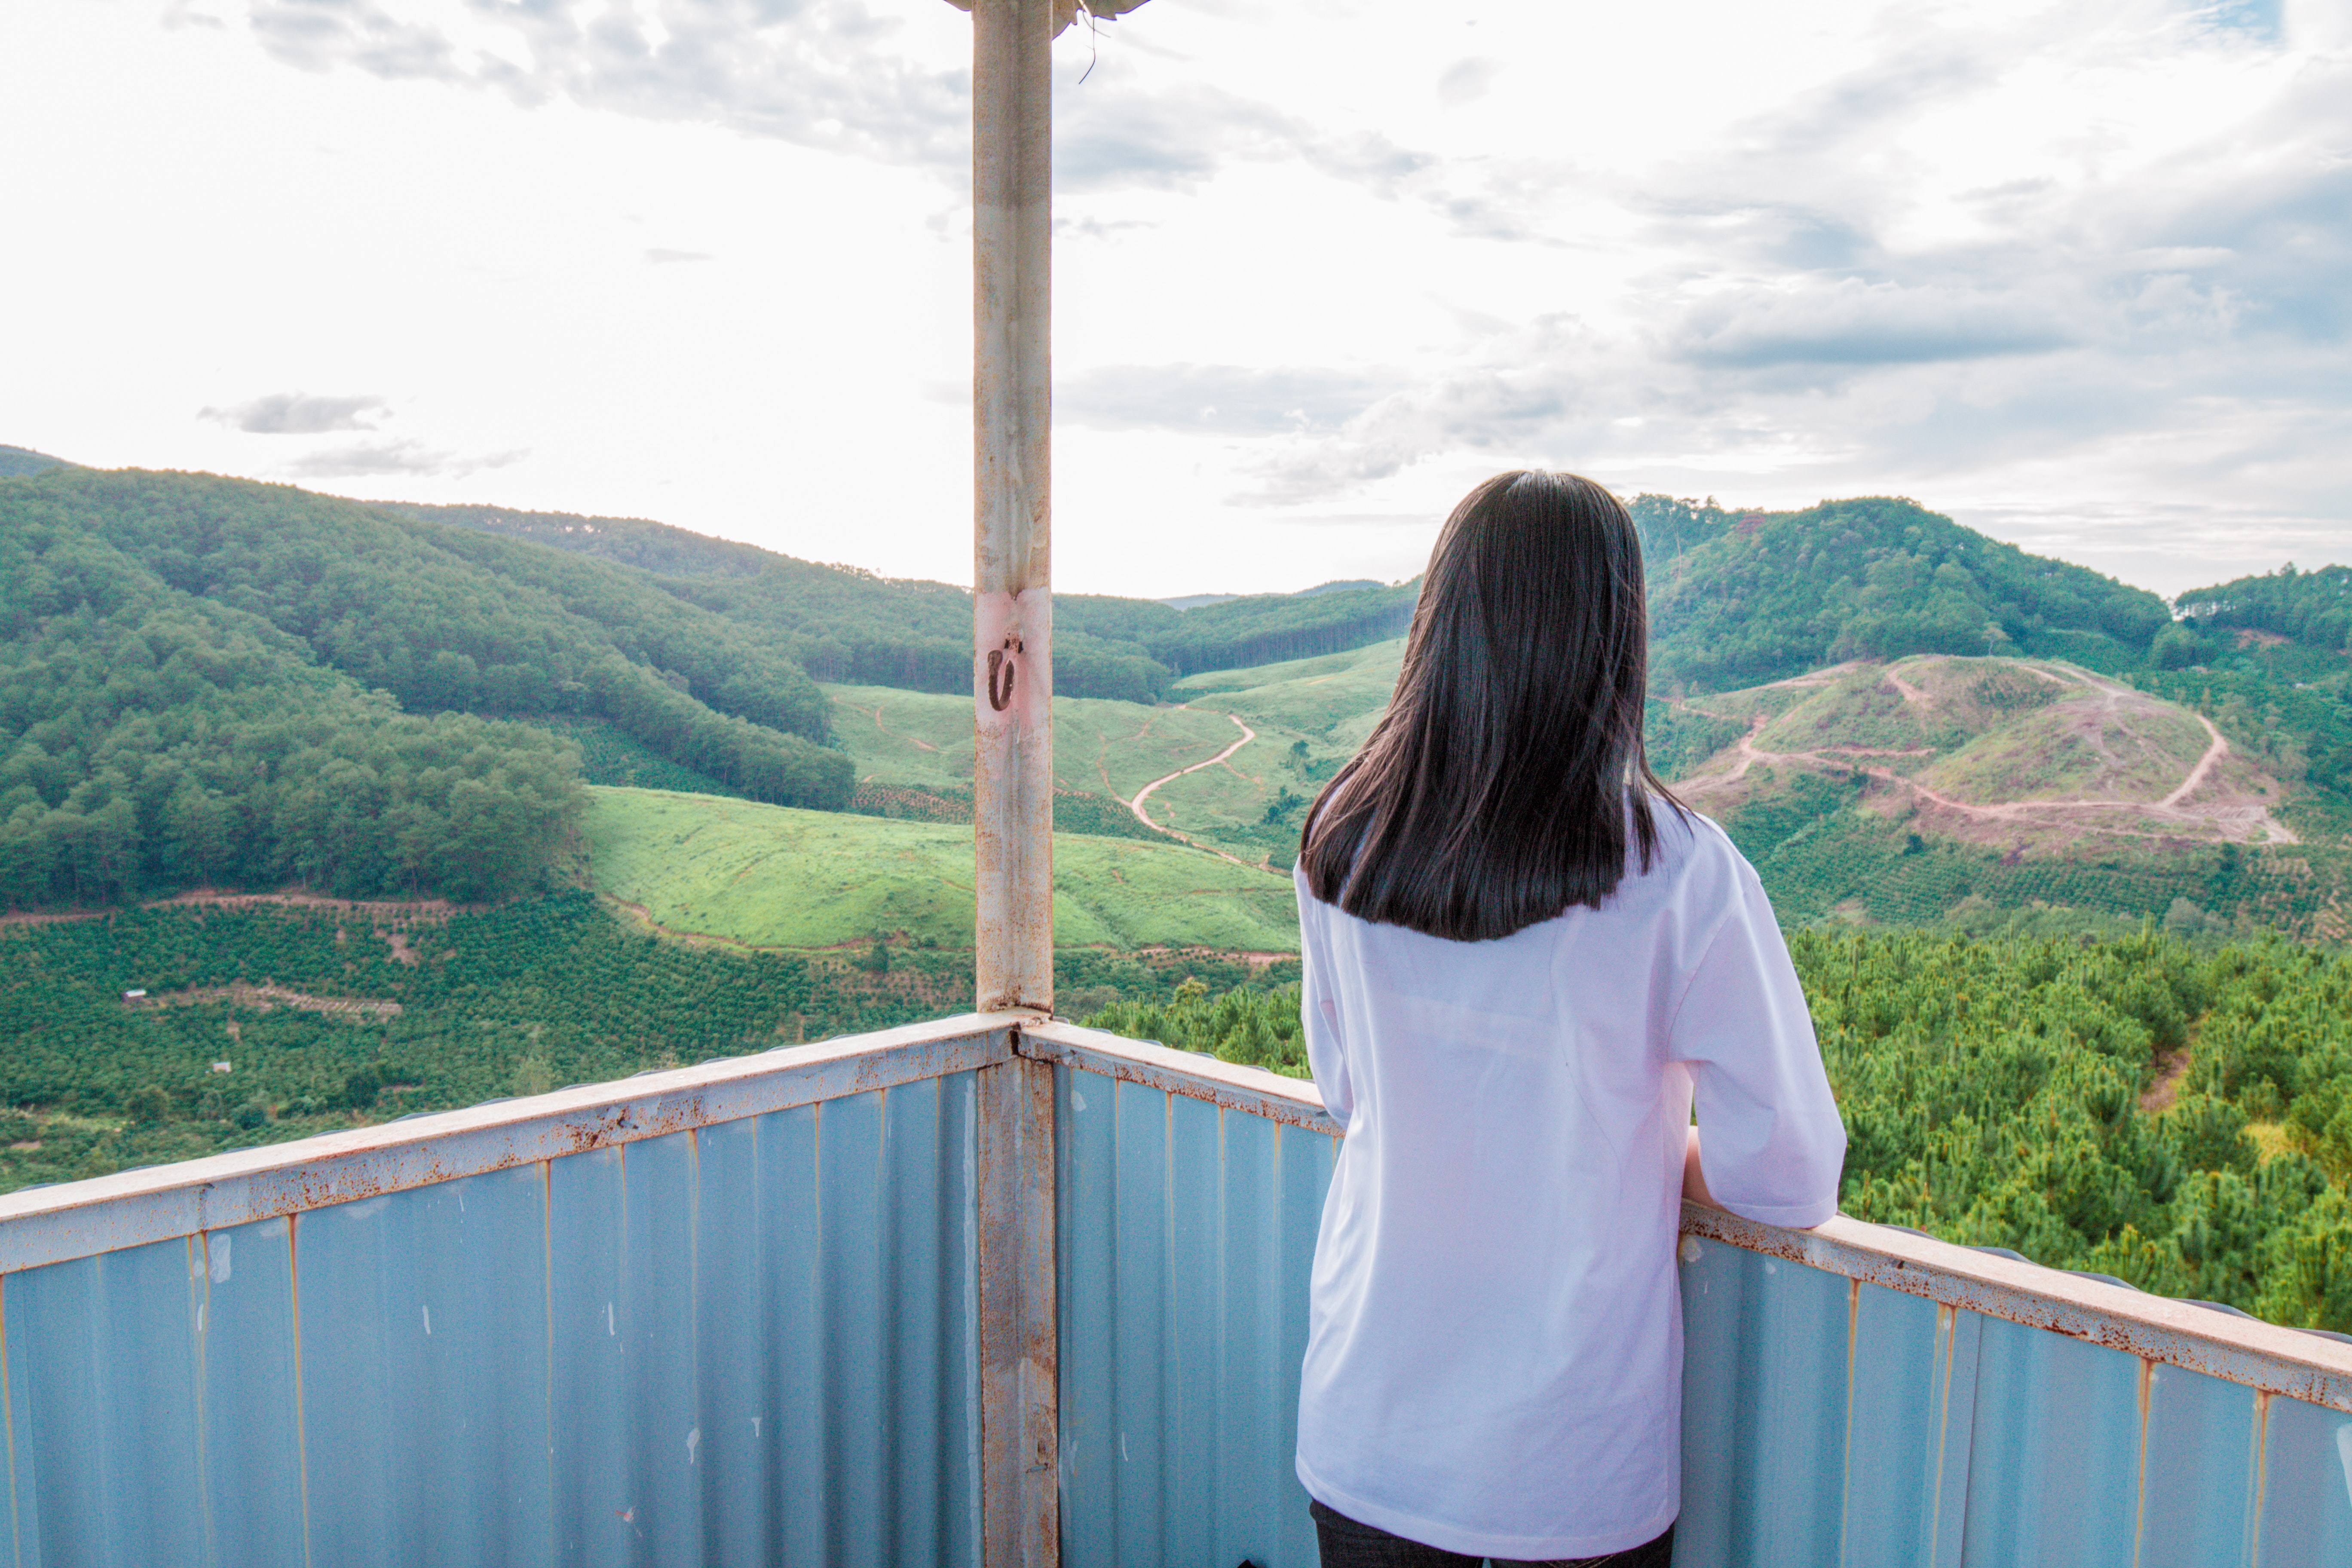
highland, sky, vacation, hill station, mountain, leaf, tree, tourism, travel, summer, mountain range, leisure, cloud, hill, photography, window, honeymoon, balcony, house, plant, long hair, lake